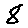
Label: 8